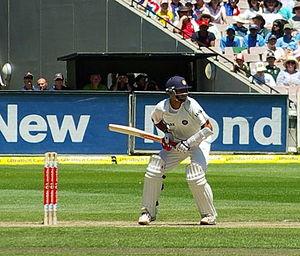
Rahul Sharad Dravid est un joueur de cricket international indien né le 11 janvier 1973 à Indore. Ce batteur débute avec l'équipe du Karnataka en 1991. Il dispute 164 test-matchs entre 1996 et 2012 et 344 ODI entre 1996 et 2011, principalement avec l'équipe d'Inde. Il occupe le poste de capitaine de la sélection nationale entre 2005 et 2007. Lorsqu'il prend sa retraite internationale, en 2012, il possède le deuxième meilleur total de courses en test-matchs de tous les temps, 13 288, derrière son coéquipier Sachin Tendulkar. Il est le batteur qui a fait face au plus de lancers dans cette forme de jeu. Il compte également plus de 10 000 courses en ODI. Il est nommé « joueur de l'année » aux ICC Awards en 2004.